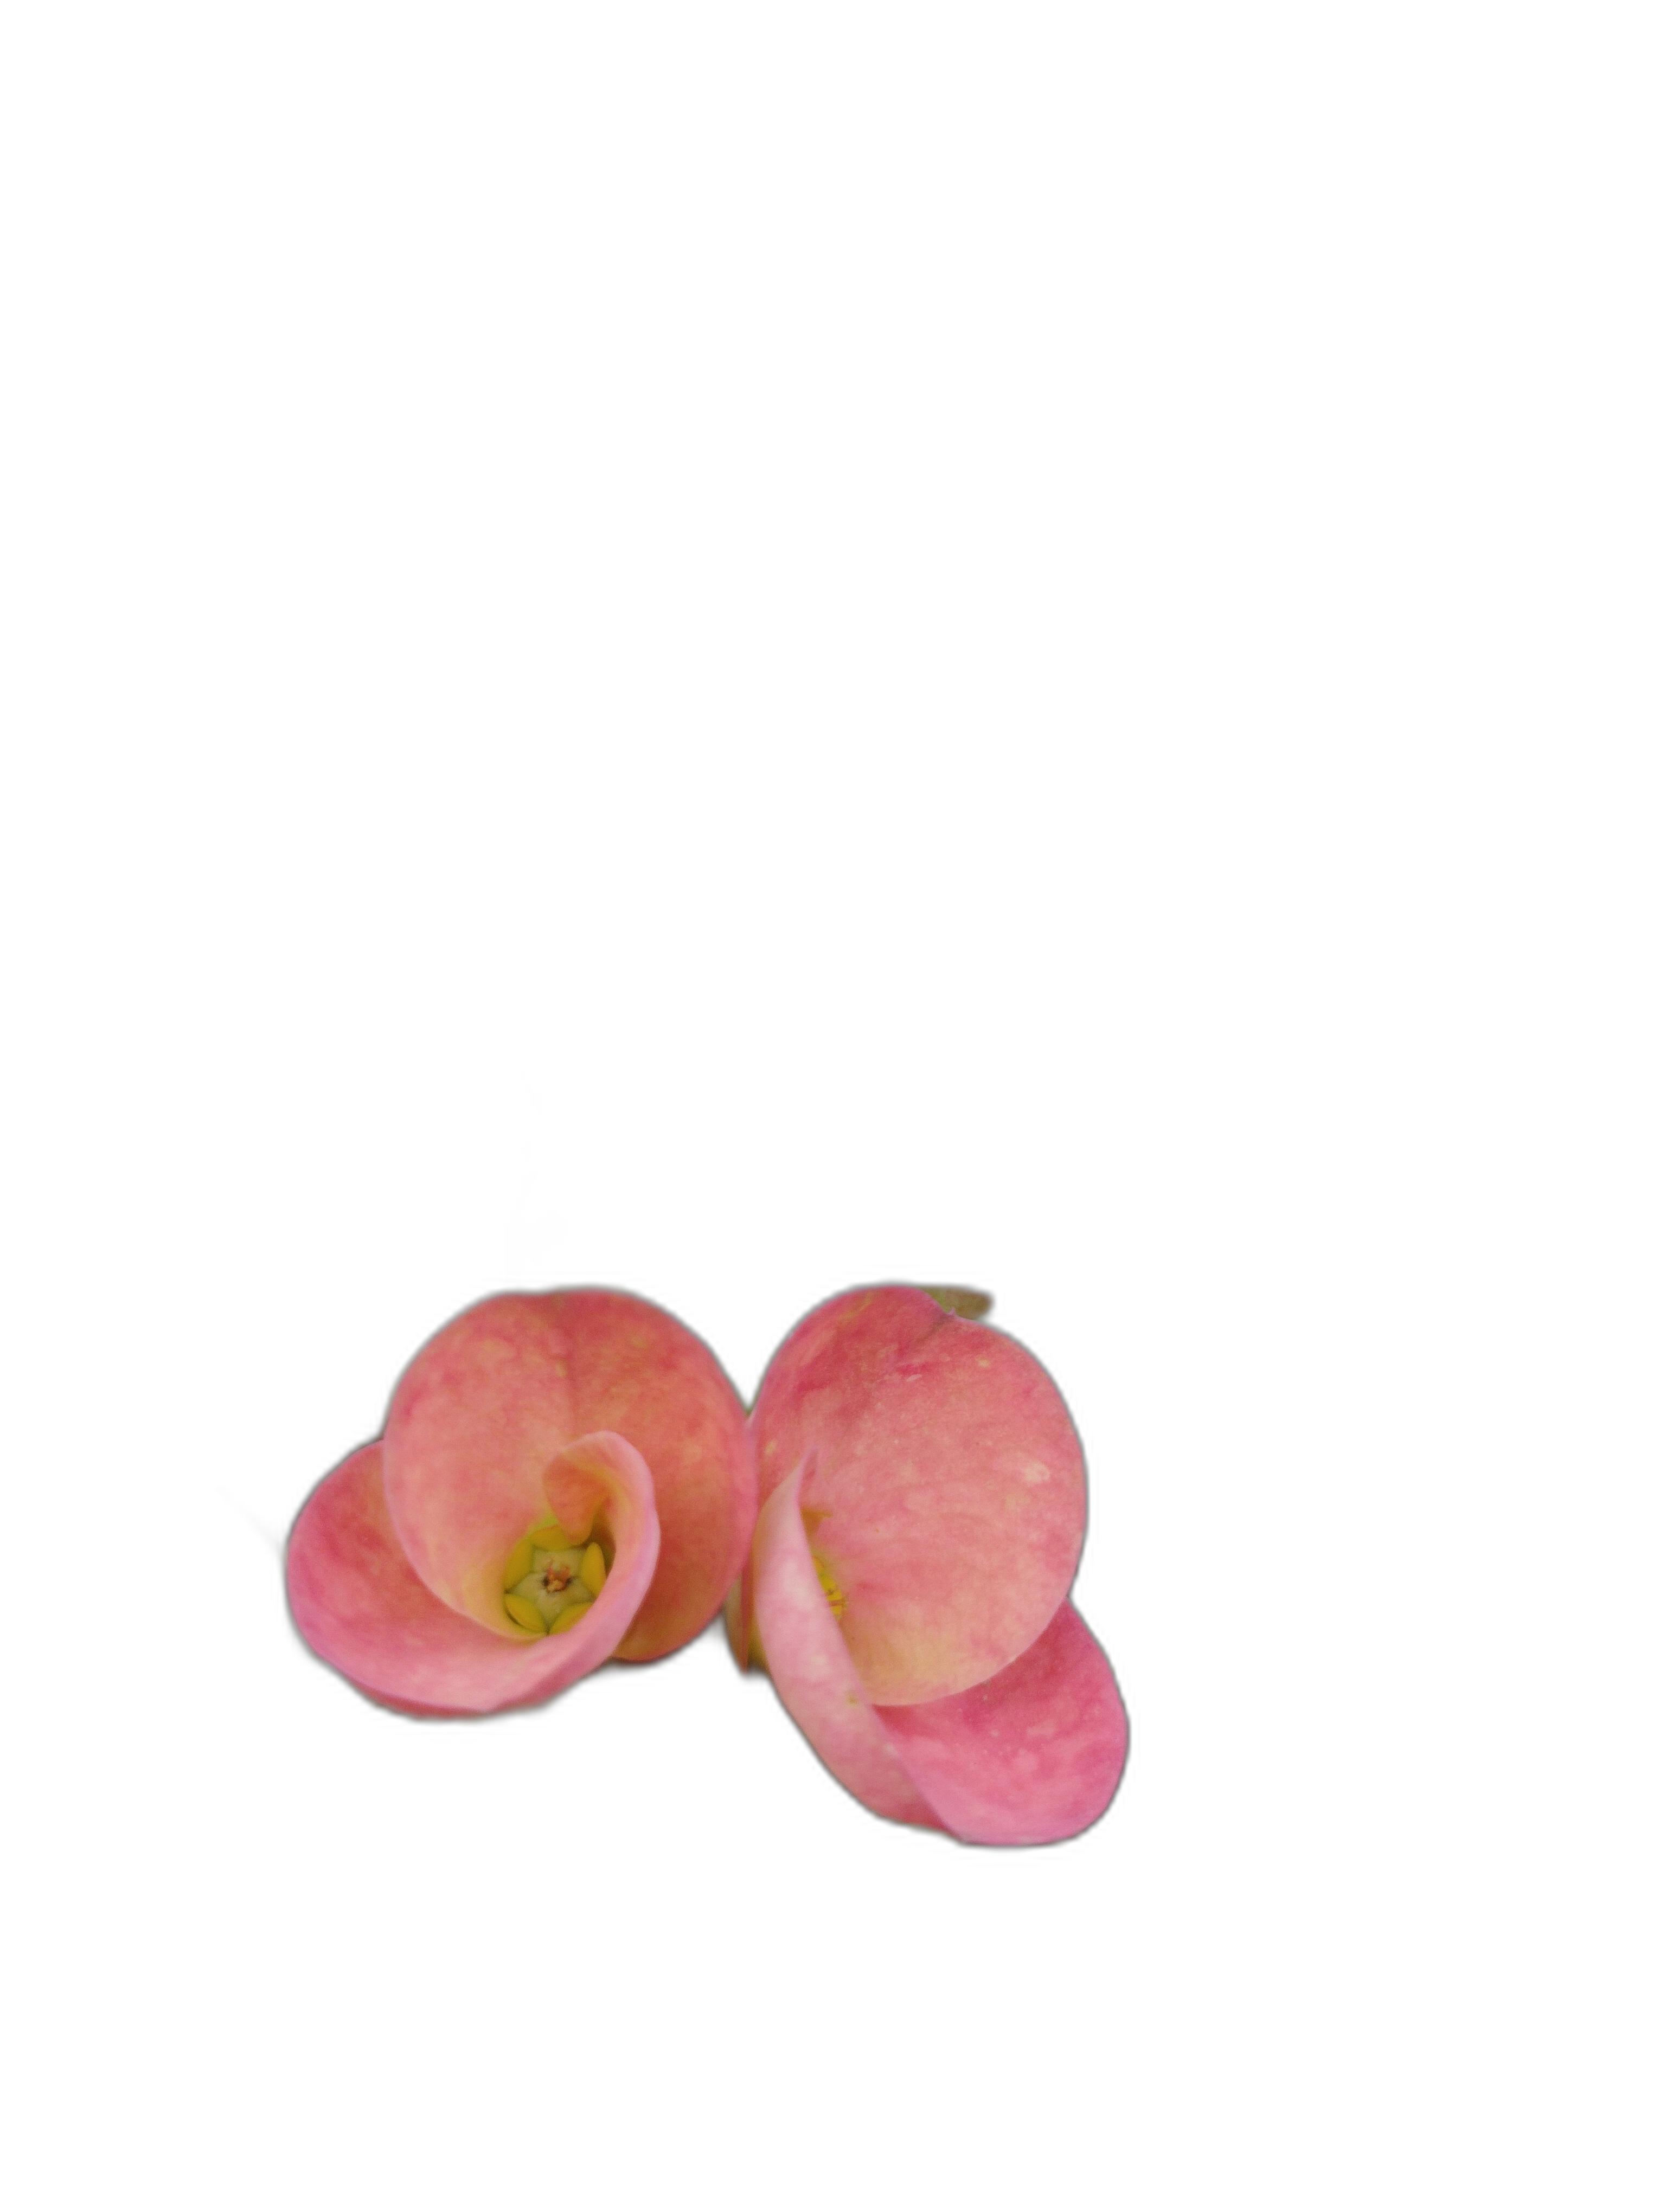
Label: Crown of thorns